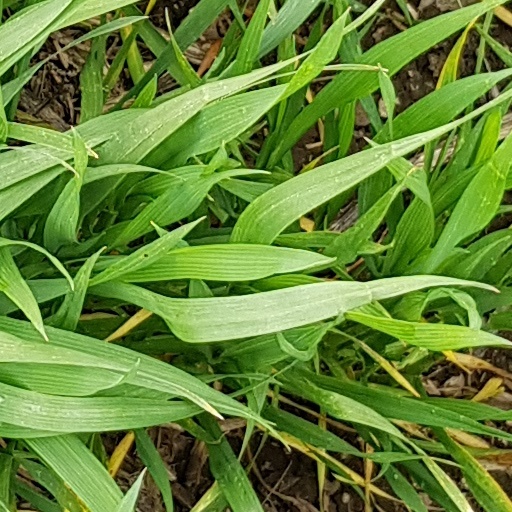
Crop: wheat